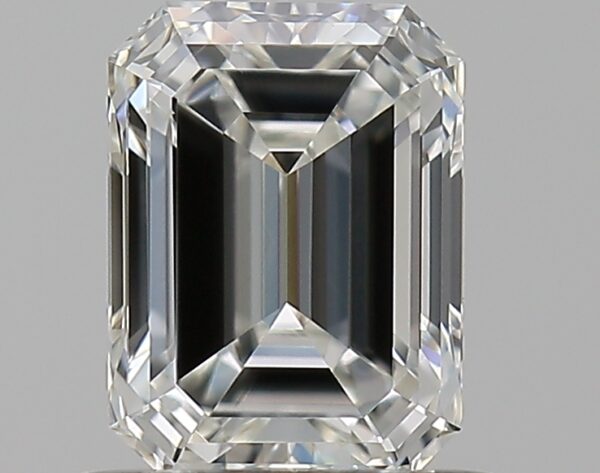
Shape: emerald
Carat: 0.71
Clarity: VVS1
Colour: H
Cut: EX
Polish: EX
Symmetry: EX
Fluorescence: F
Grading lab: GIA
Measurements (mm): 5.92 x 4.37 x 2.93